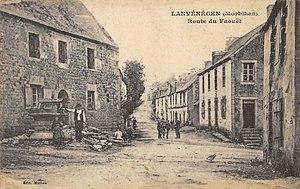
carte postale du début du XXe siècle de la route du Faouët dans le bourg de Lanvénégen.
Lanvénégen [lɑ̃veneʒɛ̃] est une commune française située dans le département du Morbihan, en région Bretagne.